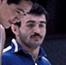
Age: 26